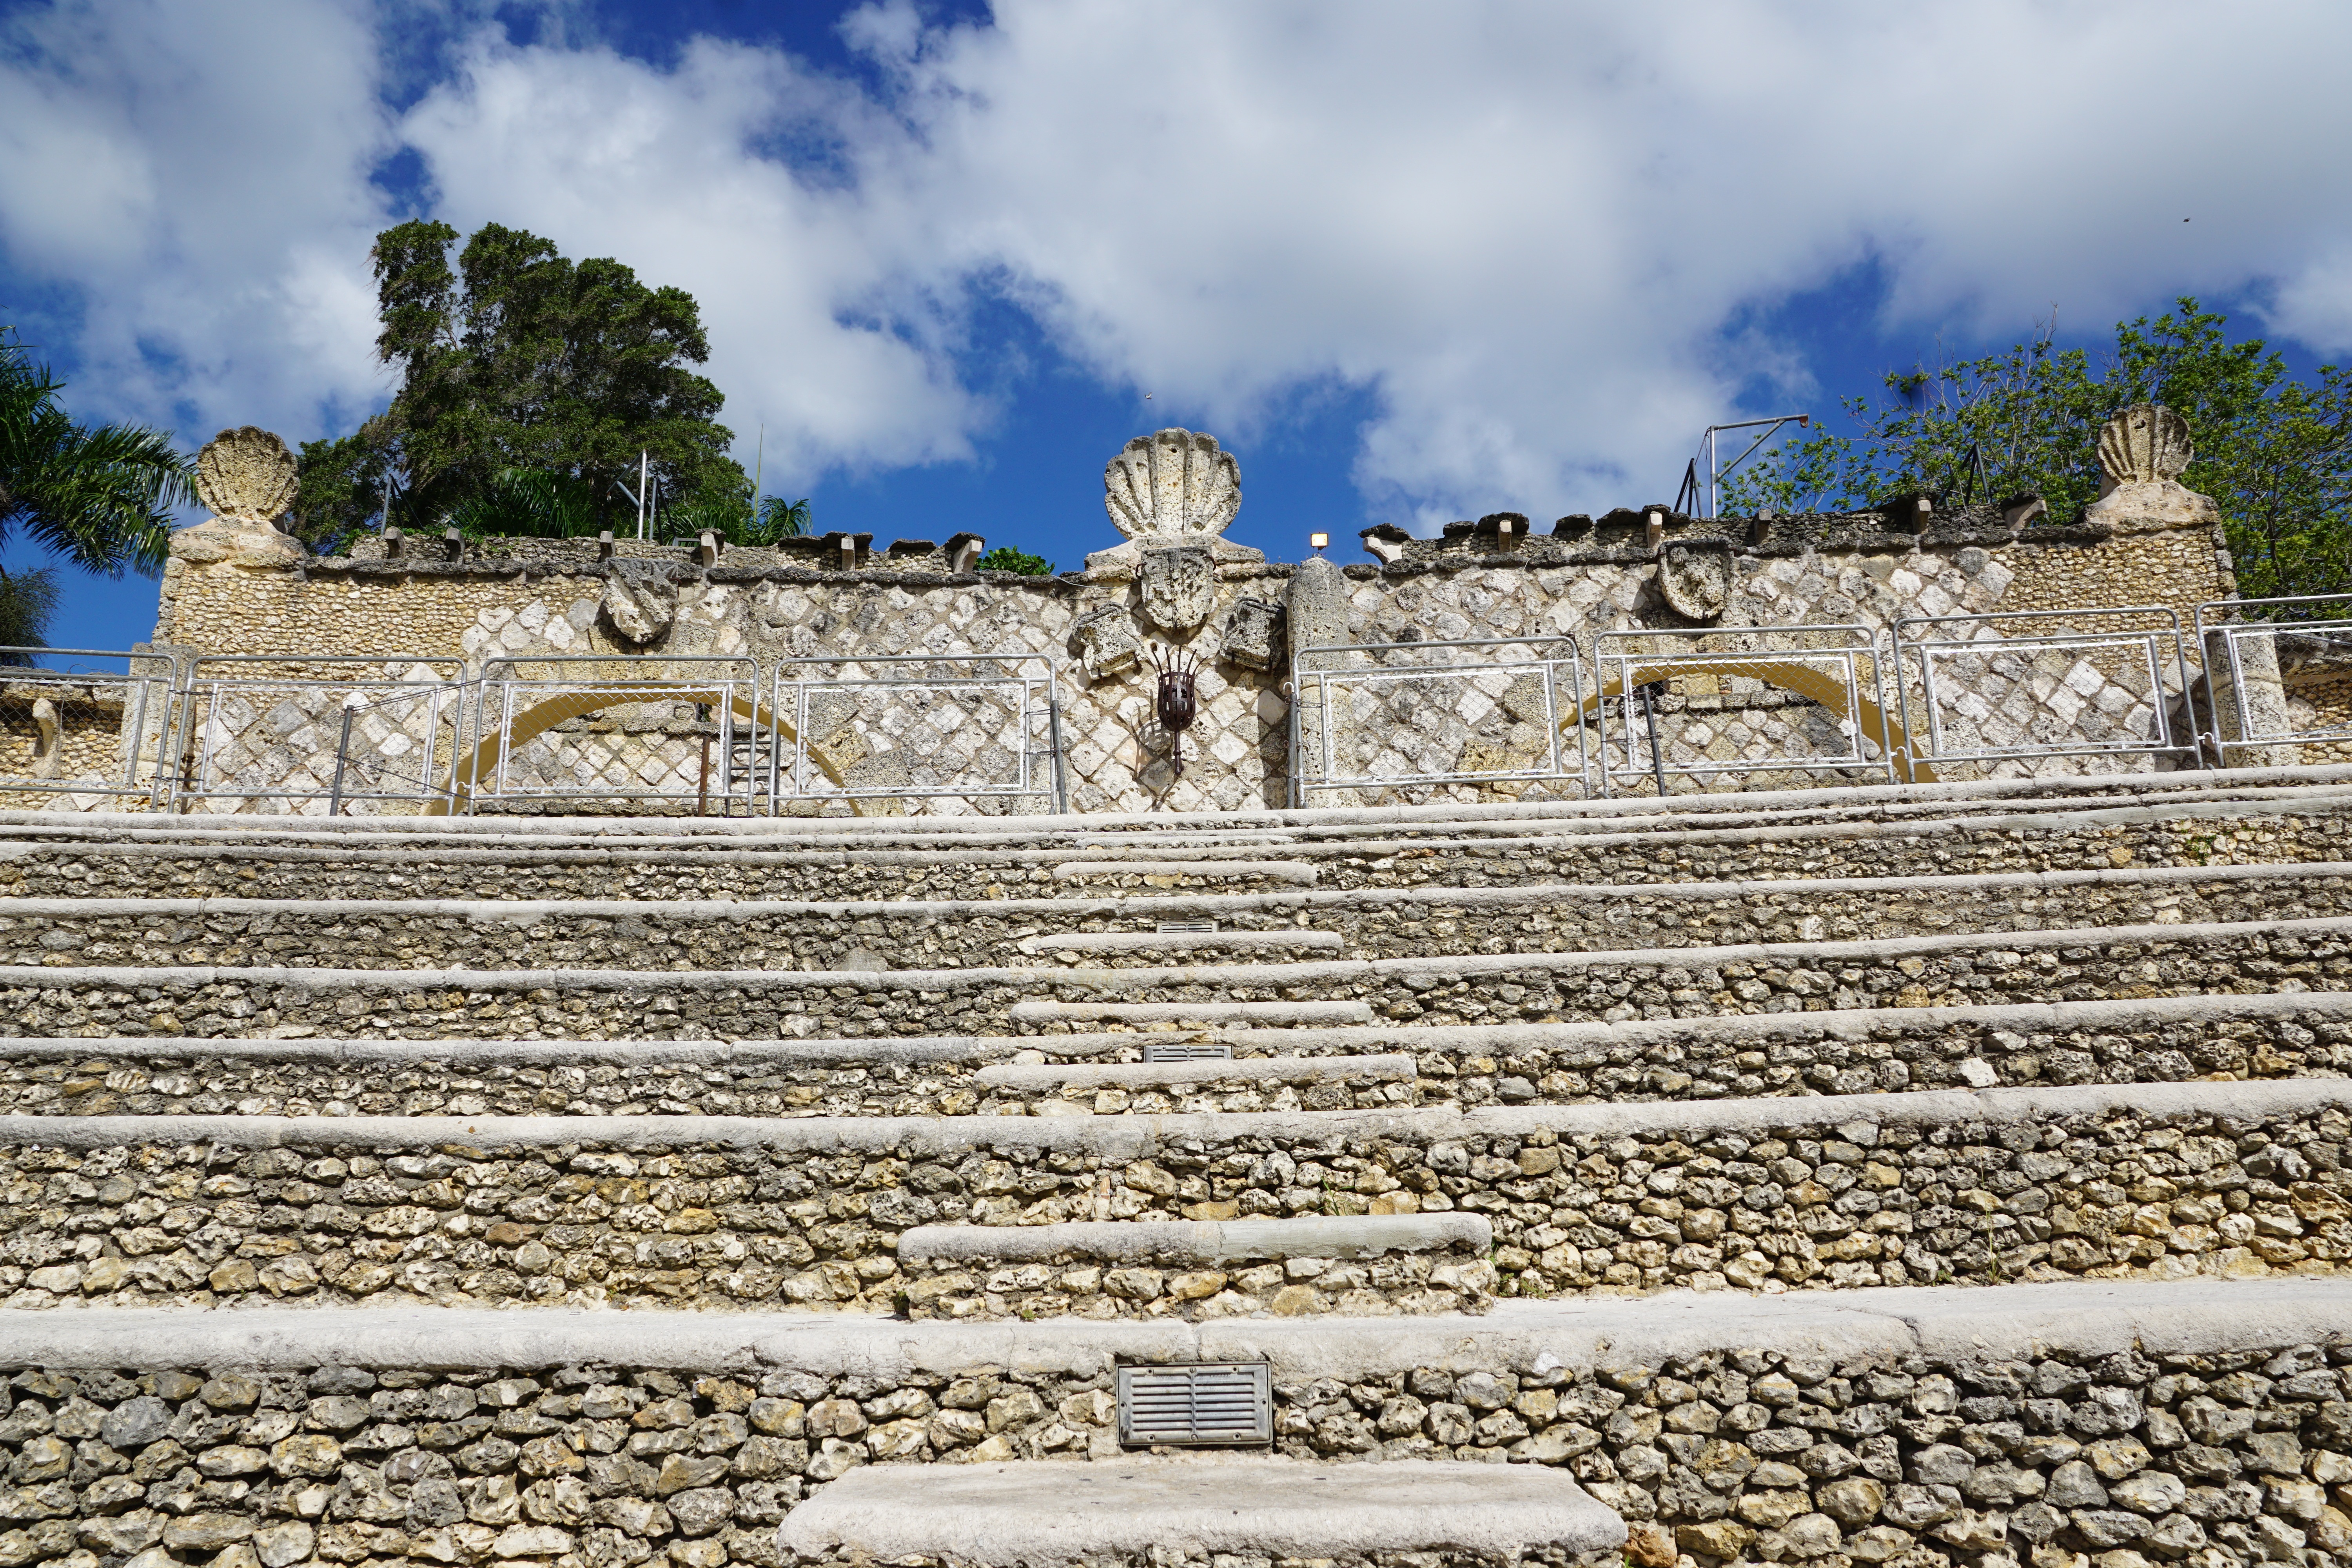
music, architecture, sky, building, palace, monument, village, landmark, steep, place of worship, stones, clouds, temple, stairs, ruins, monastery, culture, theater, history, event, caribbean, rise, historically, dominican republic, gradually, archaeological site, unesco world heritage site, hindu temple, historic site, ancient history, maya civilization, altos de chav n, altos de chav n village